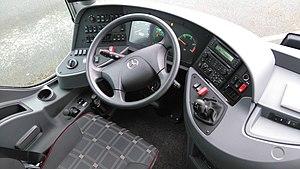
Mercedes-Benz O 350 Tourismo L 20th Anniversary - Poste de conduite